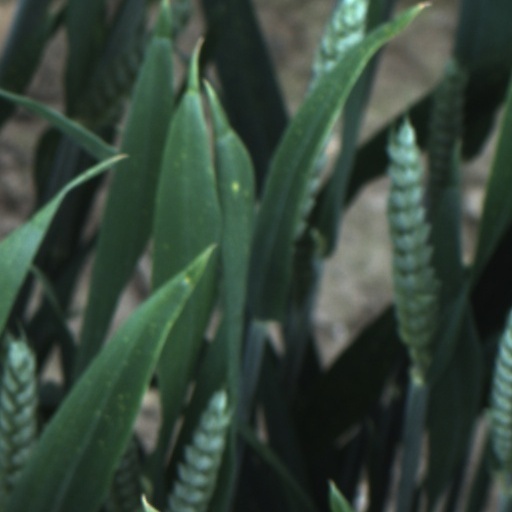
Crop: wheat